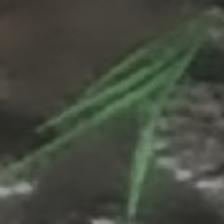
Label: single